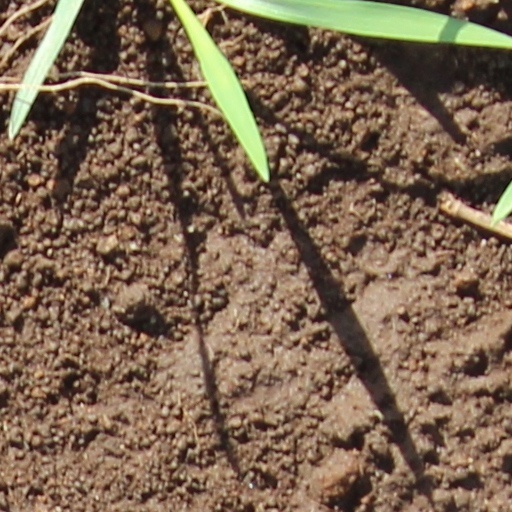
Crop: wheat